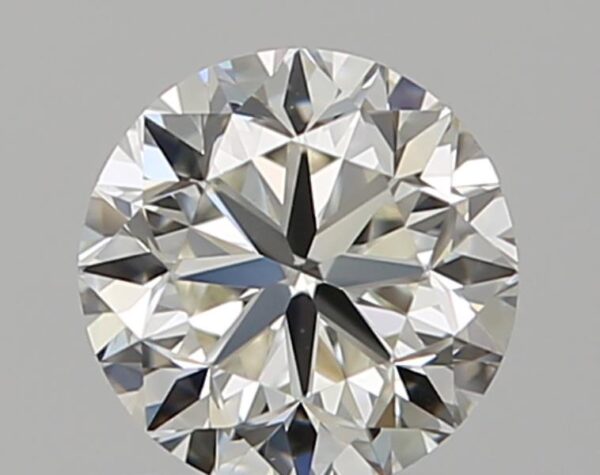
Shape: round
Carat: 0.5
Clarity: VS1
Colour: I
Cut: GD
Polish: EX
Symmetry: VG
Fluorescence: N
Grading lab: GIA
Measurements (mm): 4.84 x 4.93 x 3.19